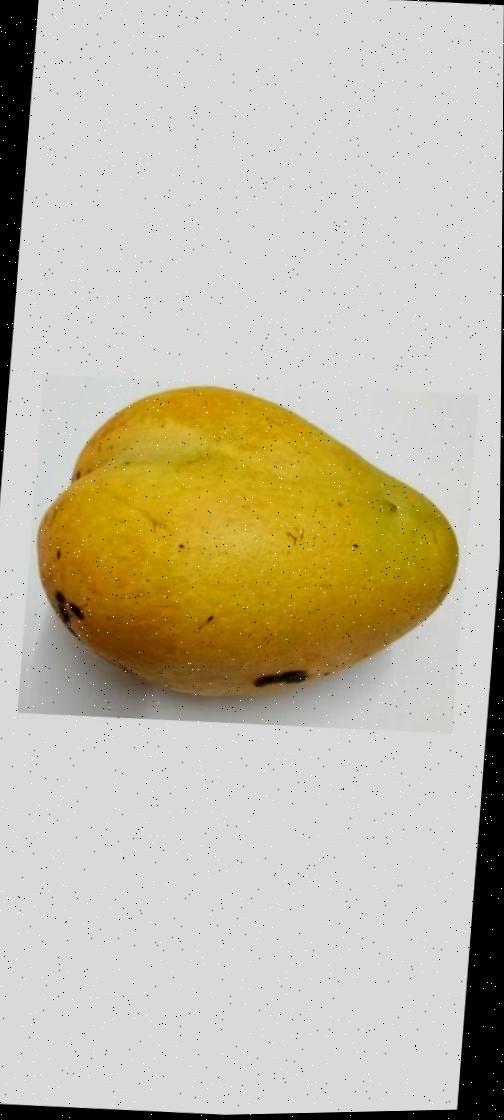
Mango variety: Bari-11